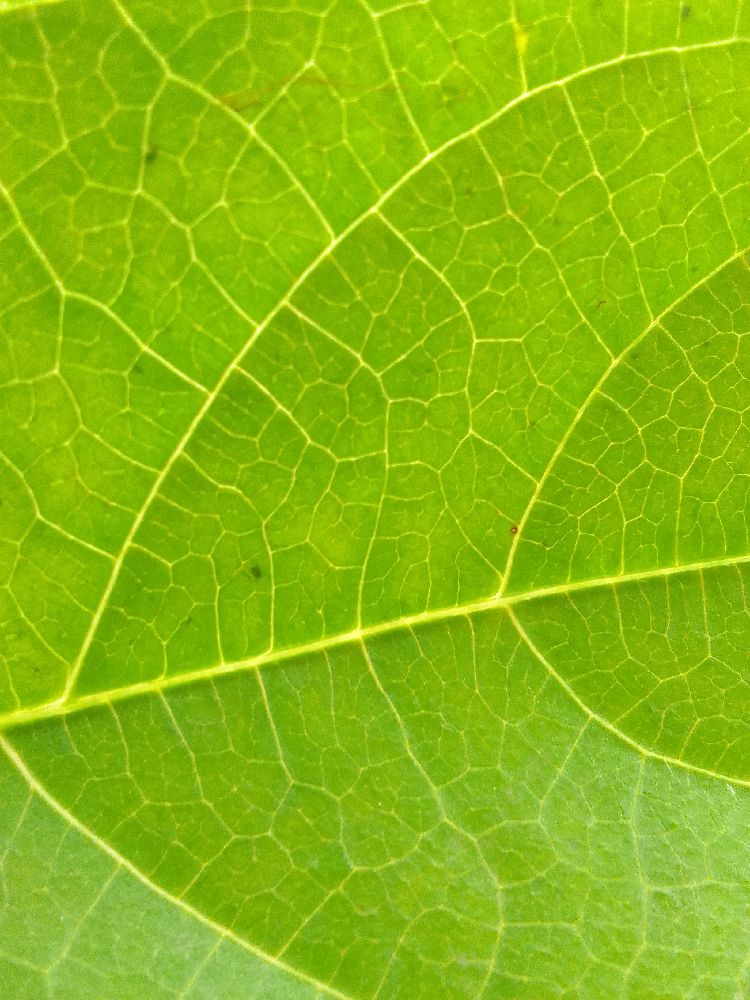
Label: healthy